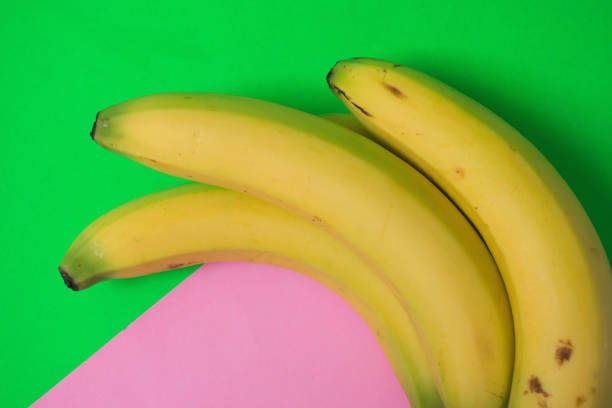
Label: banana